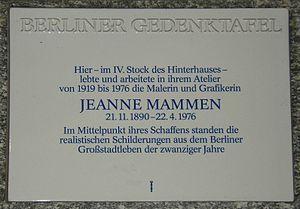
Jeanne Mammen, née le 21 novembre 1890 à Berlin, en Allemagne, et morte dans la même ville le 22 avril 1976, est une peintre et dessinatrice allemande. Ses œuvres s’inscrivent dans les courants de la Nouvelle Objectivité et du symbolisme.